Andrew Mitchell Torrance

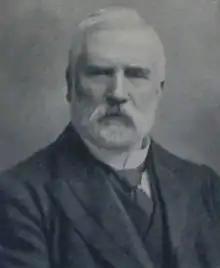
Andrew Mitchell Torrance

Andrew Mitchell Torrance (1845 – 4 February 1909) was a Scottish Liberal Party politician.